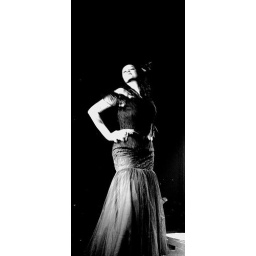
Babes in sin in corpus christi @ The house of rock